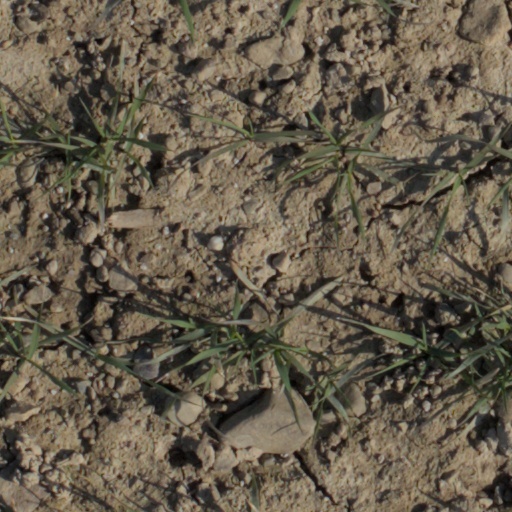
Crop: wheat